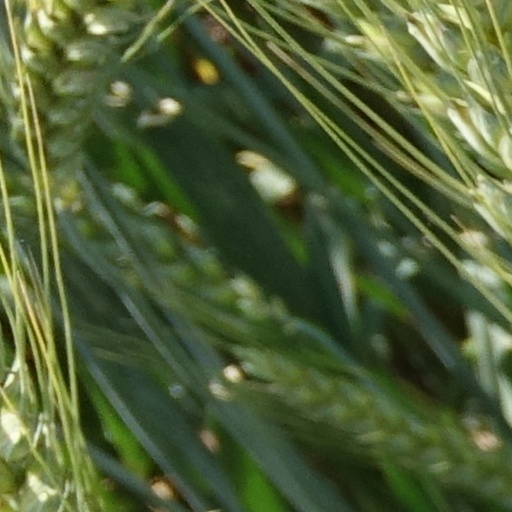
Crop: wheat